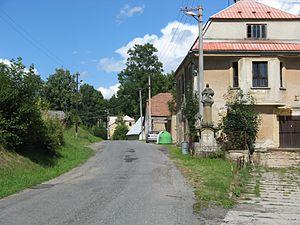
Kamenná Horka est une commune du district de Svitavy, dans la région de Pardubice, en Tchéquie. Sa population s'élevait à 295 habitants en 2017.